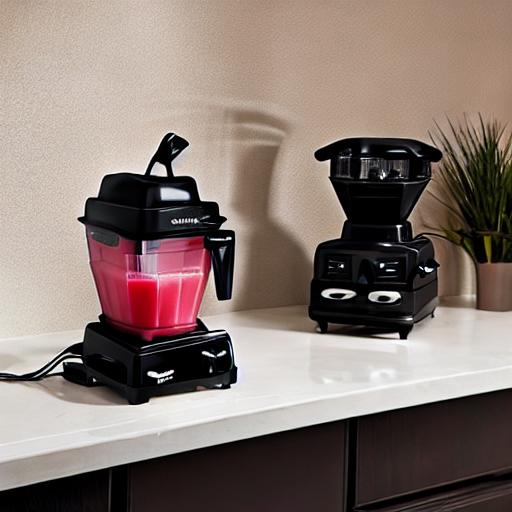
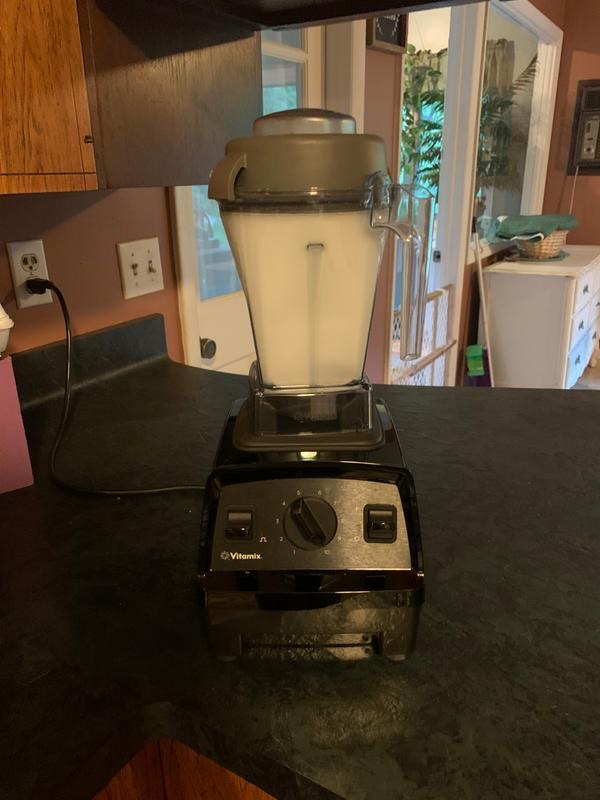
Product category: items_blender
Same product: no